Eddie Vedder

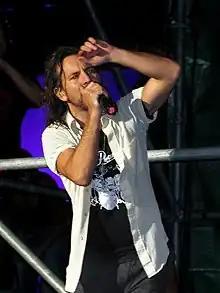
Vedder in September 2006

In 2000, the band released its sixth studio album, "Binaural", and initiated a successful and ongoing series of official bootlegs. The band released seventy-two such live albums in 2000 and 2001, and set a record for most albums to debut in the "Billboard" 200 at the same time. "Grievance" (from "Binaural") received a Grammy nomination for Best Hard Rock Performance. The band released its seventh studio album, "Riot Act", in 2002. Pearl Jam's contribution to the 2003 film "Big Fish," titled "Man of the Hour," was nominated for a Golden Globe Award in 2004. The band's eighth studio album, the self-titled "Pearl Jam", was released in 2006. The band released its ninth studio album, "Backspacer", in 2009, its tenth studio album, "Lightning Bolt", in 2013, its eleventh studio album, "Gigaton", in 2020, and its twelfth studio album, "Dark Matter", in 2024.